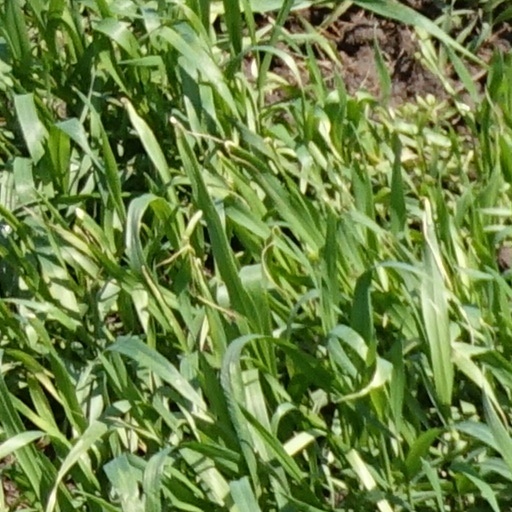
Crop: wheat